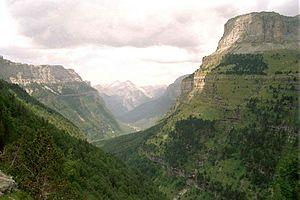
L'Aragon est une communauté autonome située dans le nord de l'Espagne. Elle est composée de trois provinces : la province de Huesca, la province de Saragosse et la province de Teruel. Elle est bordée au nord par la France, à l'est par la Catalogne et le Pays valencien, au sud par la Castille-La Manche, à l'ouest par la Castille-et-León et la Navarre.
La vallée d'Ordesa, dite aussi canyon d'Ordesa, canyon d'Arazas, ou encore Valle de Araza, est une vallée glaciaire des Pyrénées espagnoles dans la comarque de Sobrarbe en la province de Huesca, communauté autonome d'Aragon.
Le parc national d'Ordesa et du Mont-Perdu est un parc naturel situé dans la partie pyrénéenne de la province de Huesca, communauté autonome d'Aragon, en Espagne. Le parc et sa zone périphérique s'étendent sur les communes de Torla, Broto, Fanlo, Tella-Sin, Puértolas et Bielsa.
Les Pyrénées sont une chaîne montagneuse du sud-ouest de l'Europe. Elles s'étendent en longueur selon une direction est-ouest sur une distance approximative de 430 kilomètres depuis la mer Méditerranée jusqu'au golfe de Gascogne. Culminant à 3 404 mètres d'altitude au pic d'Aneto, les Pyrénées forment une barrière géographique séparant la péninsule Ibérique au sud du reste de l'Europe continentale au nord. Elles constituent une frontière naturelle entre l'Espagne et la France et abritent aussi la principauté d’Andorre.